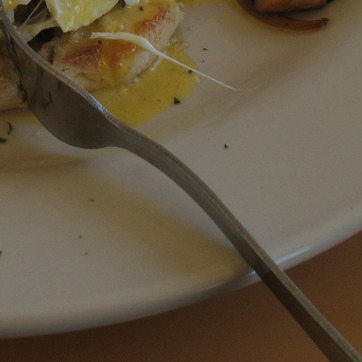
Material: metal